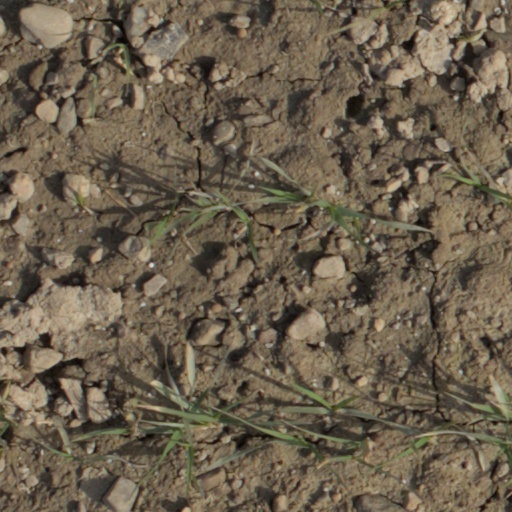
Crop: wheat